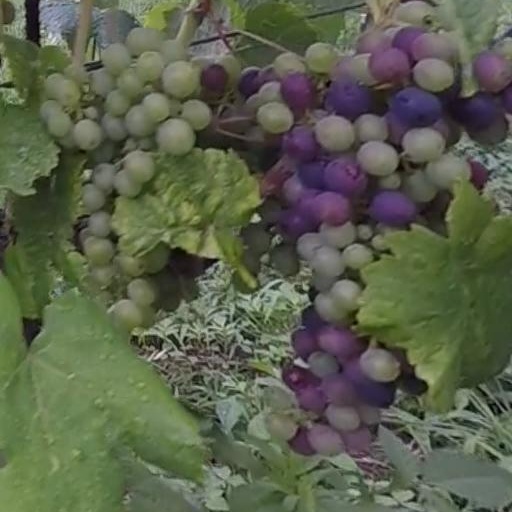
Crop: grape